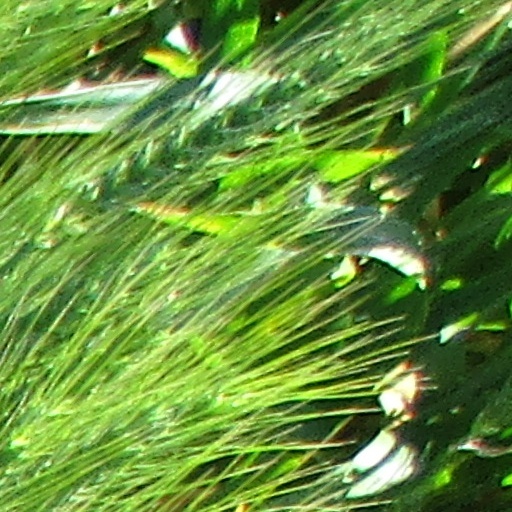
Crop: wheat